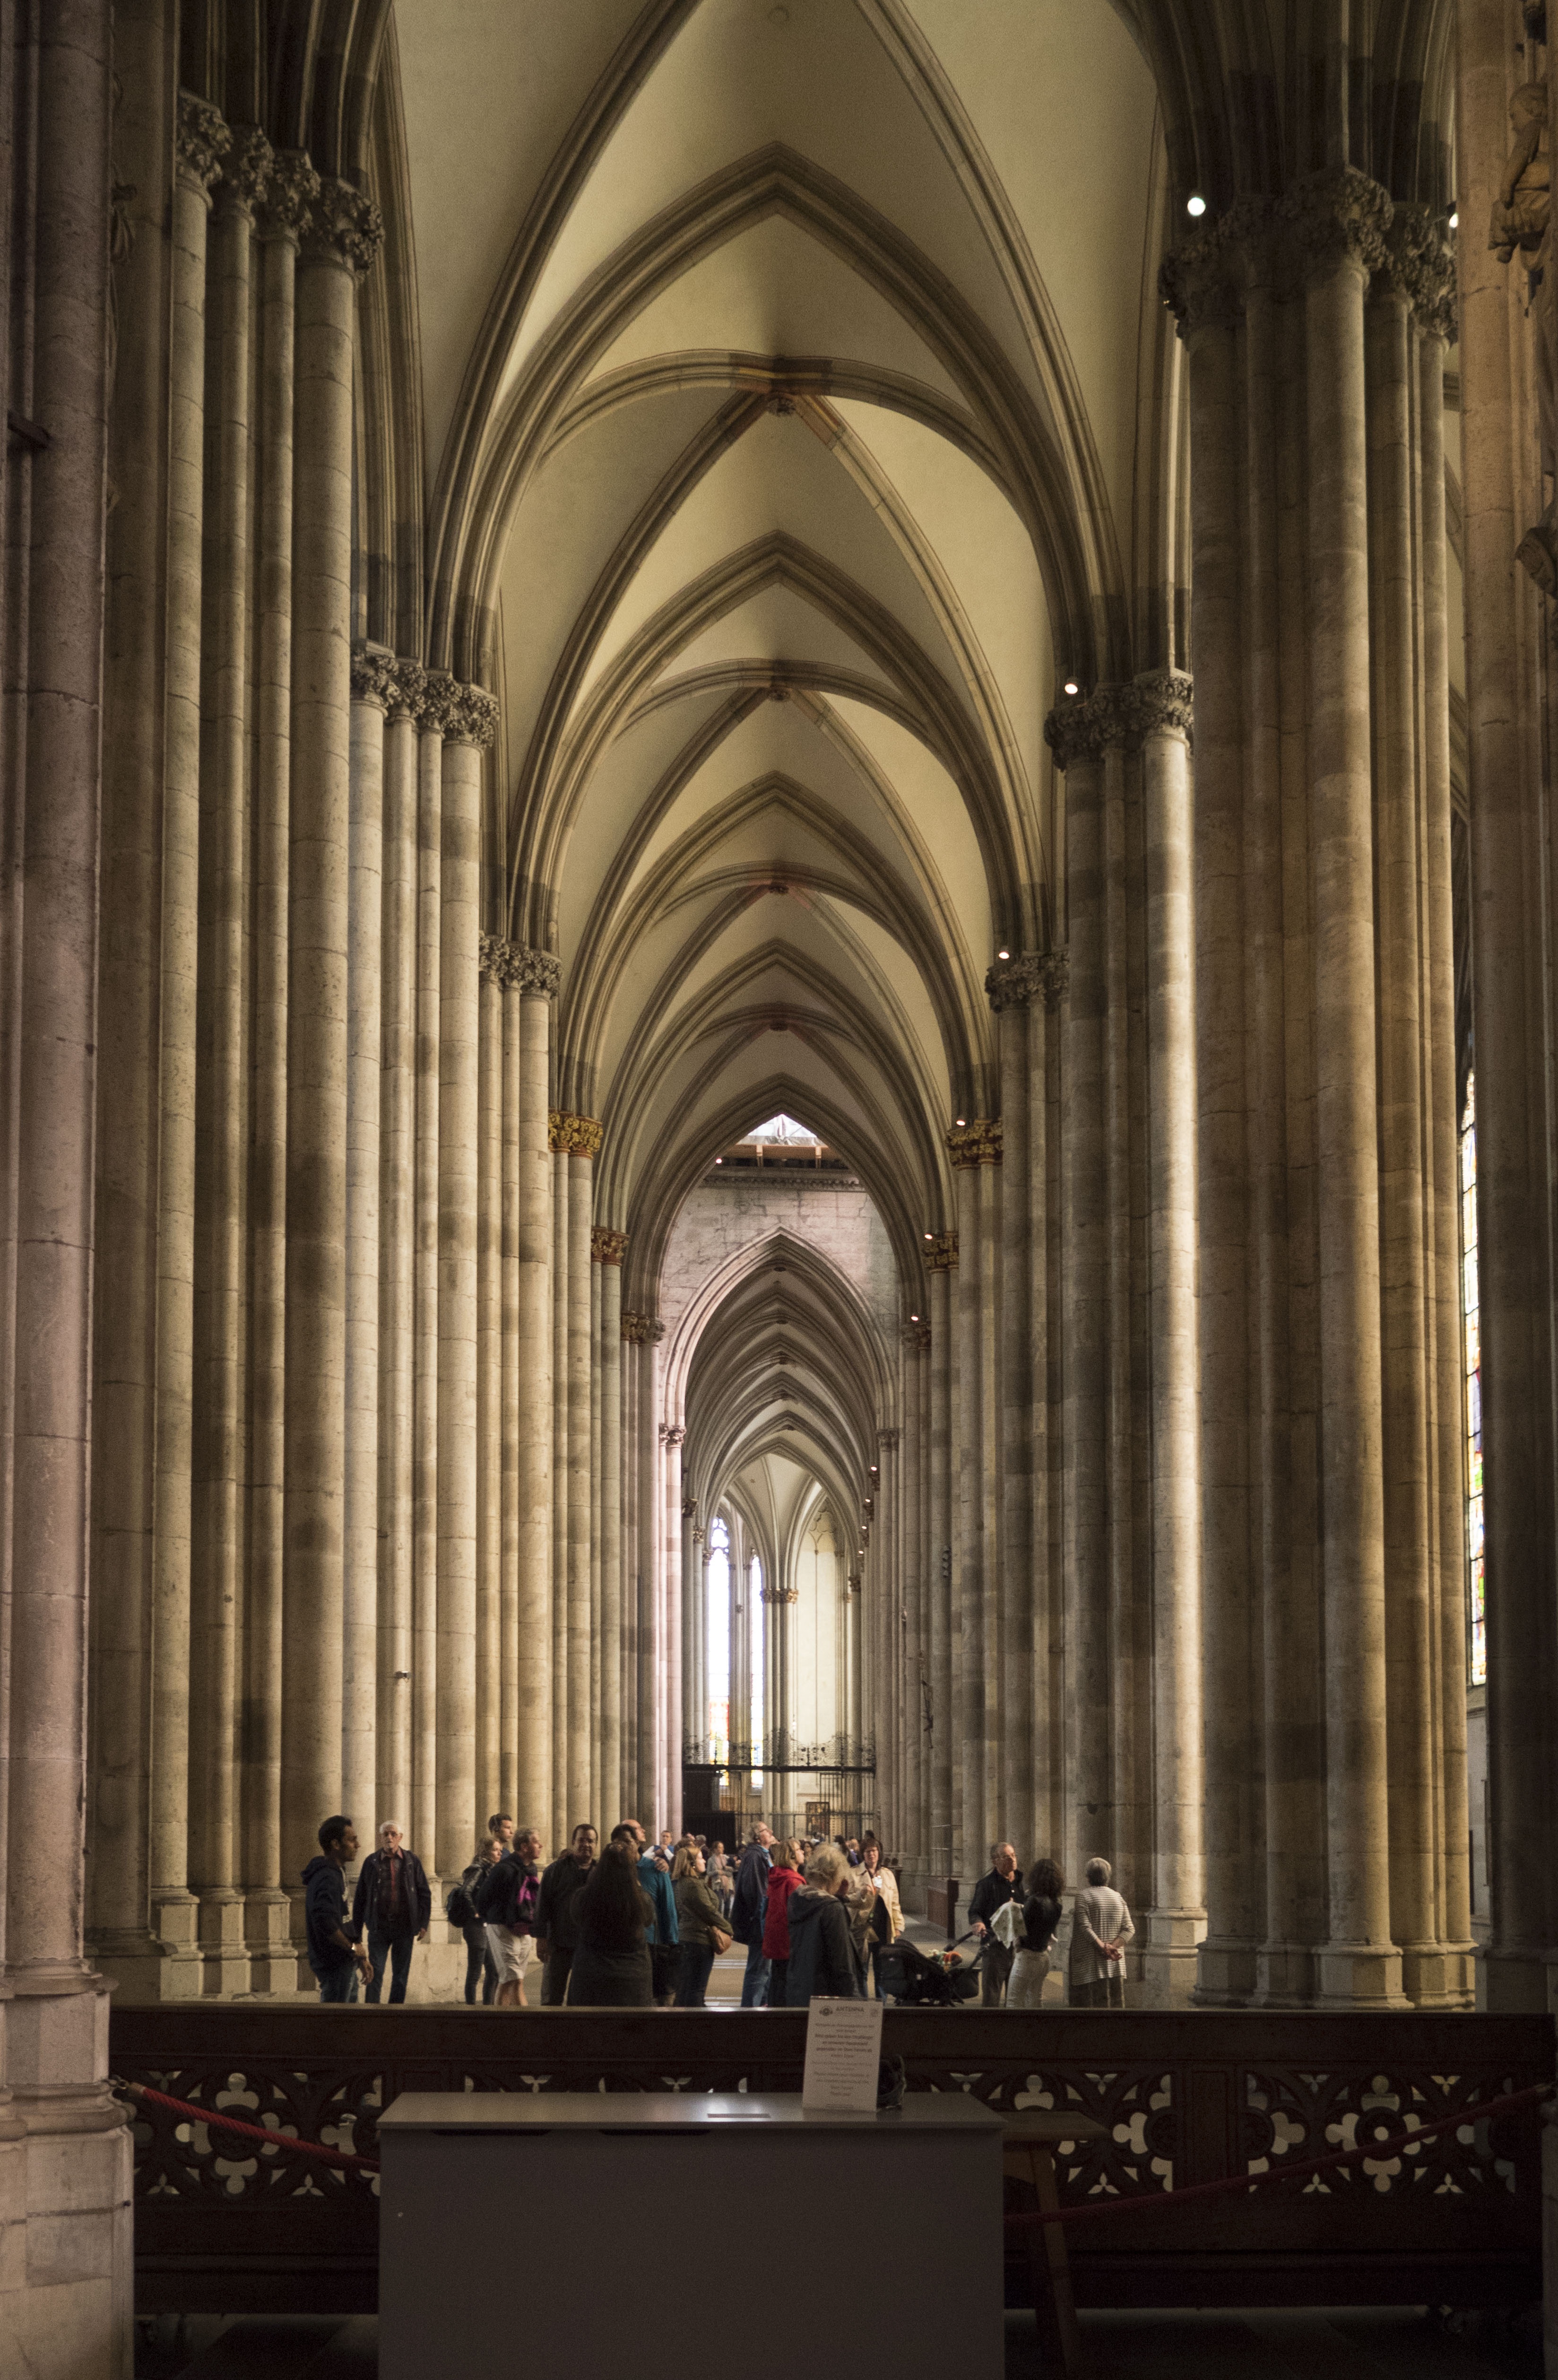
architecture, building, arch, column, religion, church, cathedral, chapel, christian, place of worship, interior design, catholic, symmetry, nave, dom, columnar, gothic architecture, house of worship, cologne cathedral, church cathedral